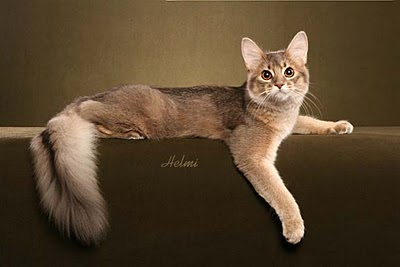
Breed: abyssinian